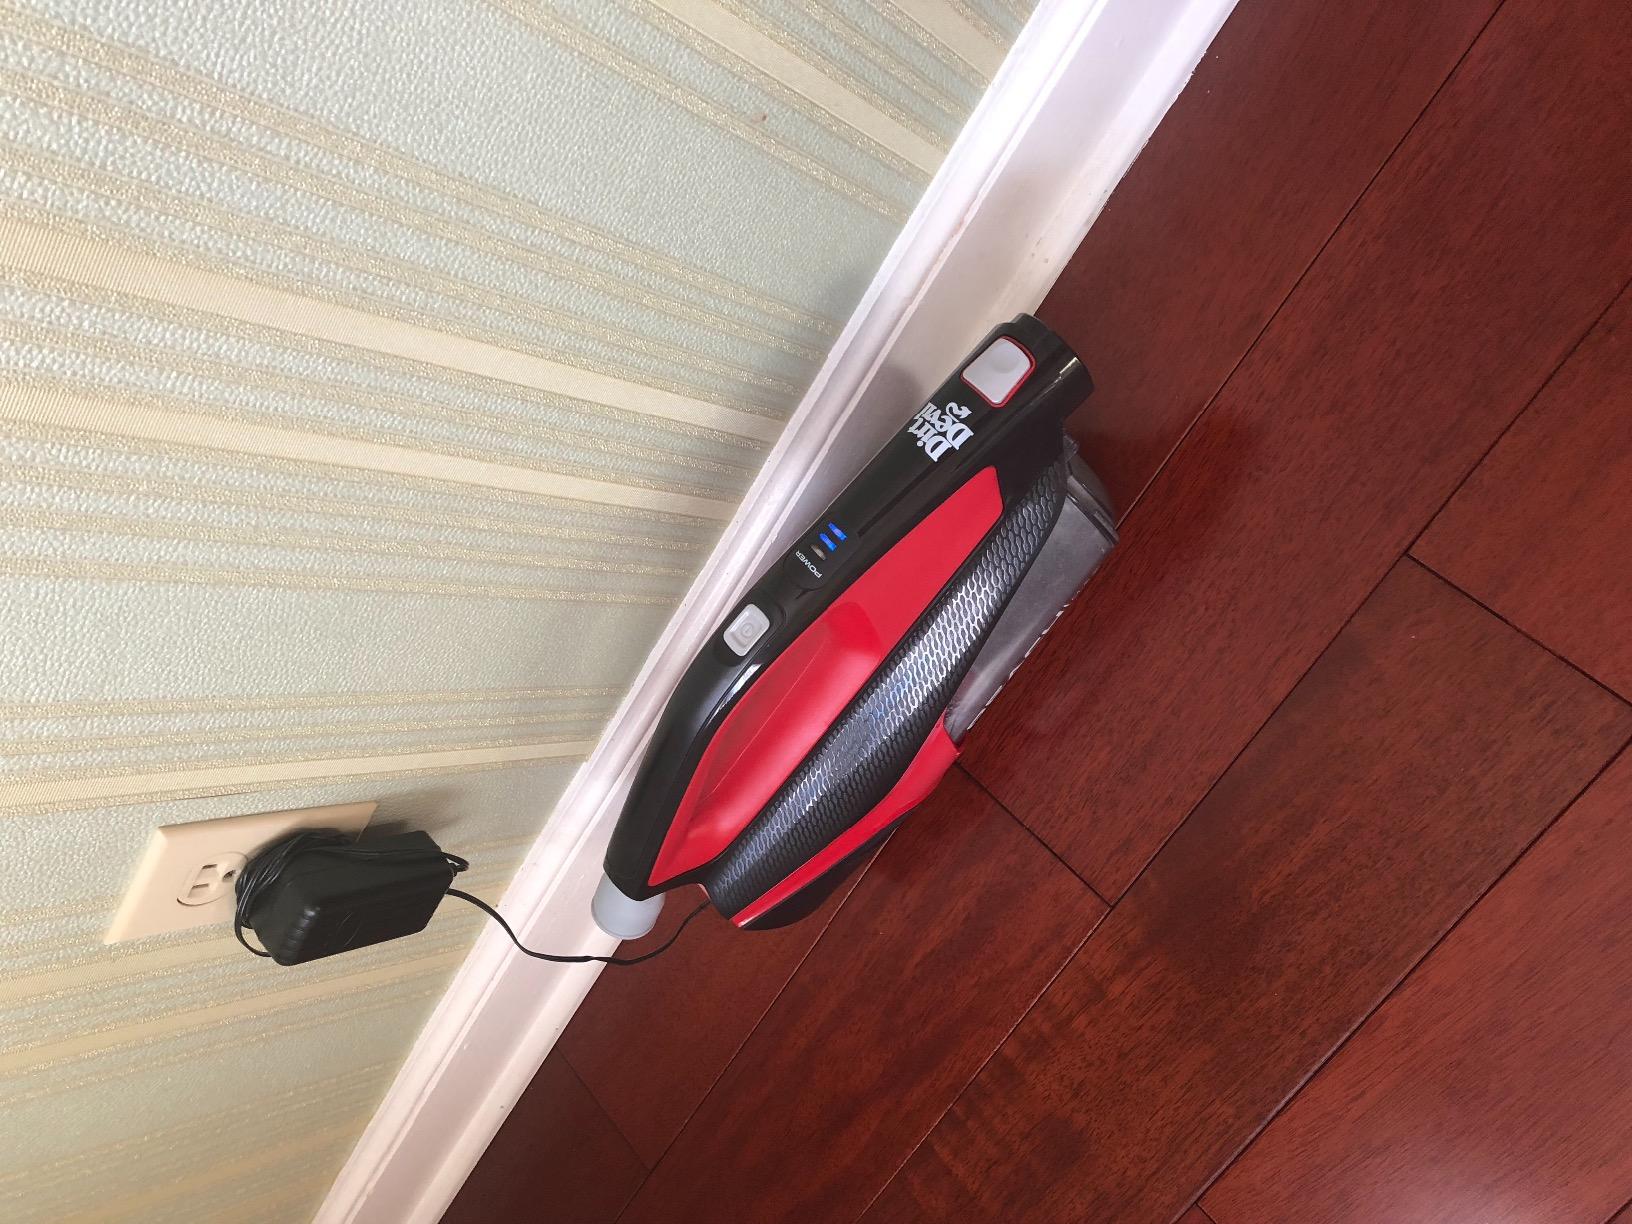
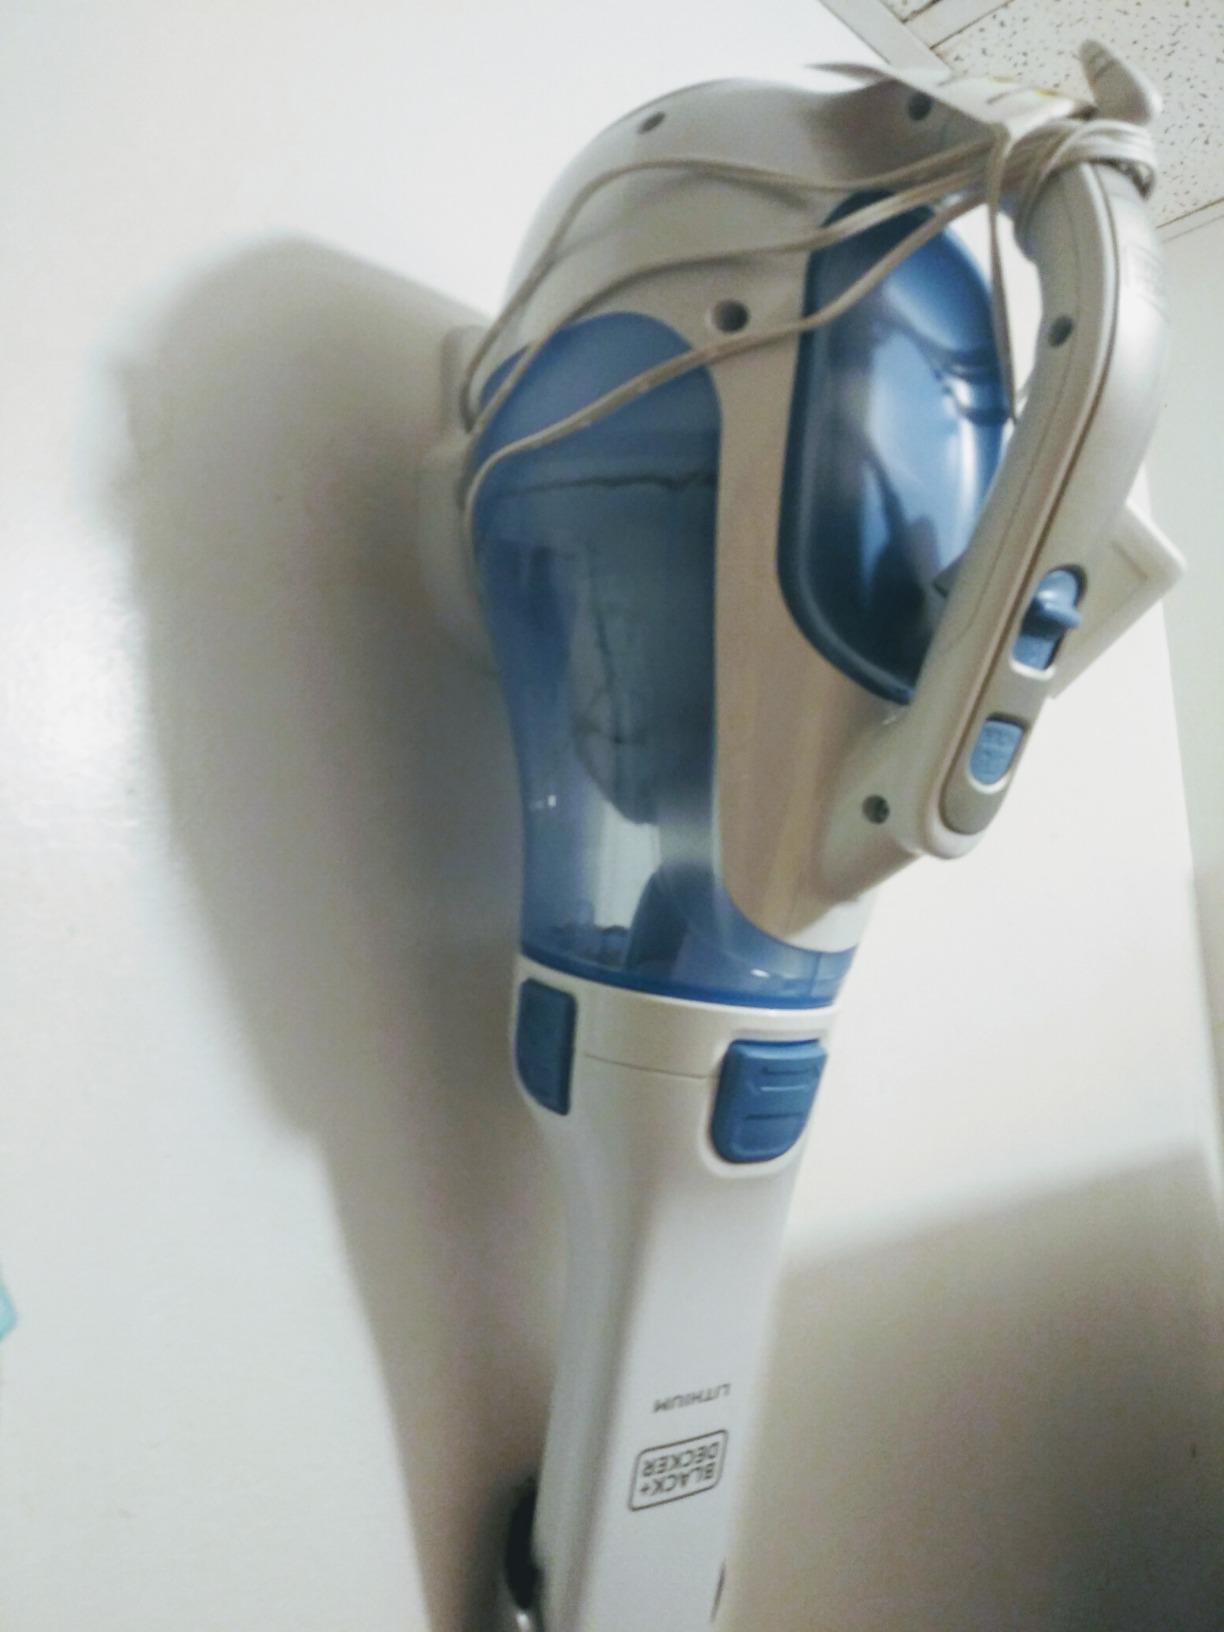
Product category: items_vacuum
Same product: no